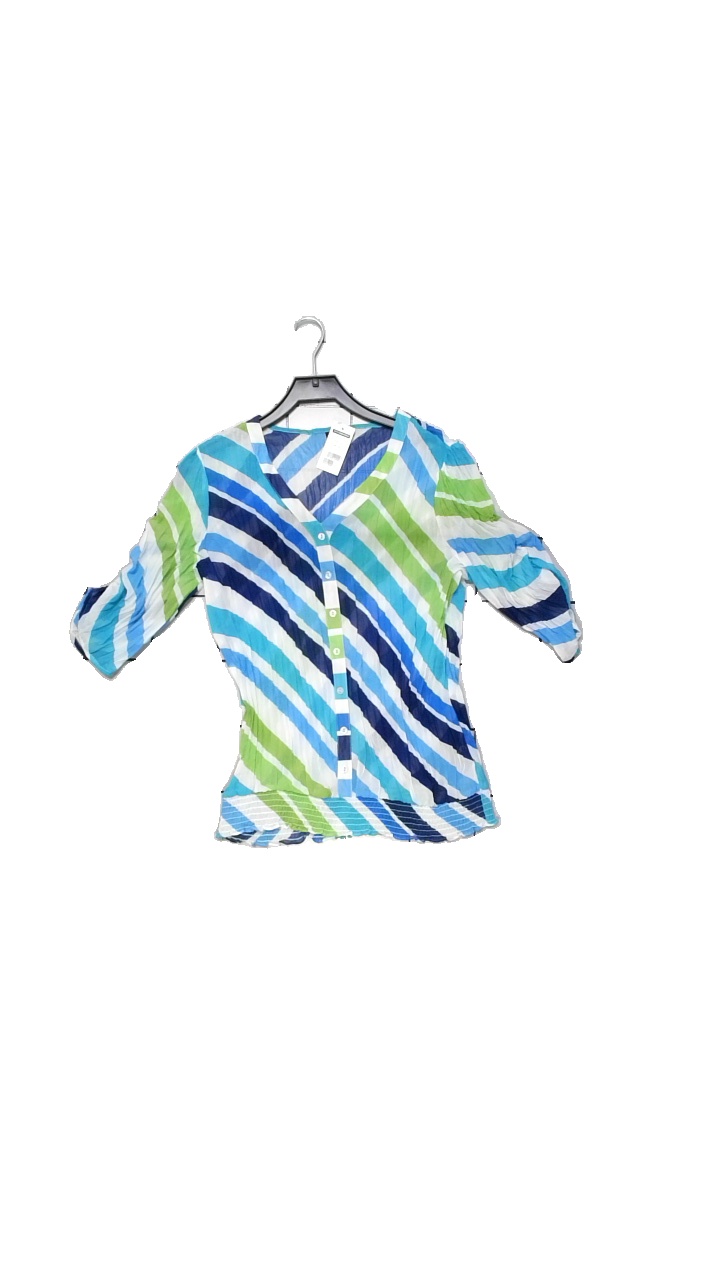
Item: Blouse (Ladies)
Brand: Kriss
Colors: Multicolor, Blue, Green, White
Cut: Regular, Loose
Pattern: Striped
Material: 100% polyester
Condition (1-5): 5
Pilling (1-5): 4
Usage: Reuse
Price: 100-150